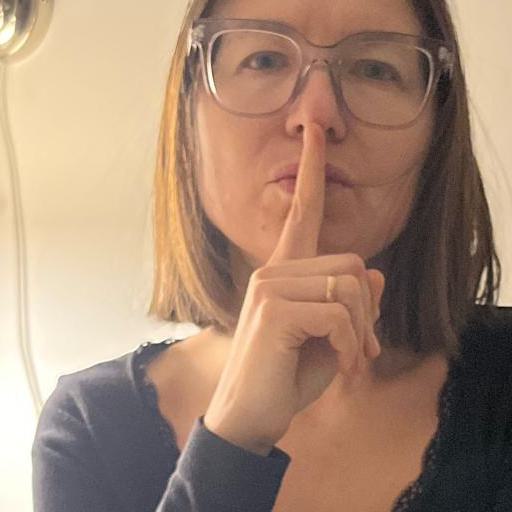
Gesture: mute